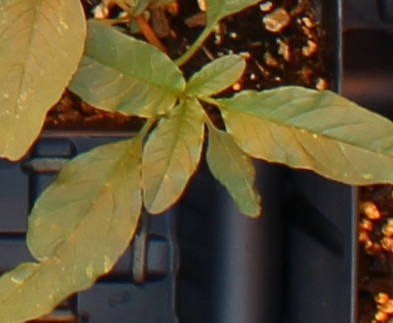
Label: Waterhemp